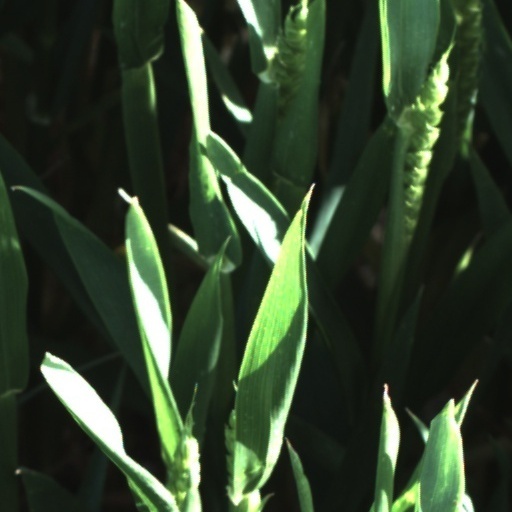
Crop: wheat